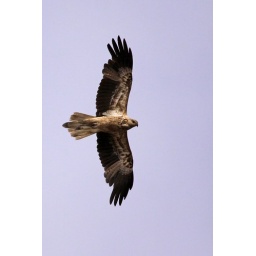
Part of a series of shots taken along the Murray River on a house boat tour in September.